COVID-19 lockdown in China

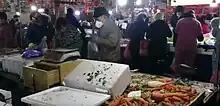
People in Wuhan rush to buy vegetables.

On 23 January 2020, the Chinese Communist Party (CCP) and the State Council of China imposed a lockdown in Wuhan and other cities in Hubei in an effort to quarantine the center of an outbreak of COVID-19; this action was commonly referred to as the Wuhan lockdown. The World Health Organization (WHO), although stating that it was beyond its own guidelines, commended the move, calling it "unprecedented in public health history". CCP general secretary Xi Jinping said he personally authorized the unprecedented lockdown of Wuhan and other cities beginning on 23 January.